Evolution of human intelligence

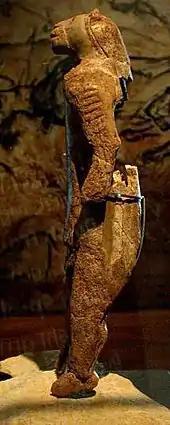
"The Lion-man", found in the Hohlenstein-Stadel cave of Germany's Swabian Alb and dated to 40,000 years ago, is associated with the Aurignacian culture and is the oldest known anthropomorphic animal figurine in the world.

Acheulean culture, associated with "Homo erectus", is composed of bifacial, or double-sided, hand-axes, that "requires more planning and skill on the part of the toolmaker; he or she would need to be aware of principles of symmetry". In addition, some sites show evidence that selection of raw materials involved travel, advanced planning, cooperation, and thus communication with other hominins.